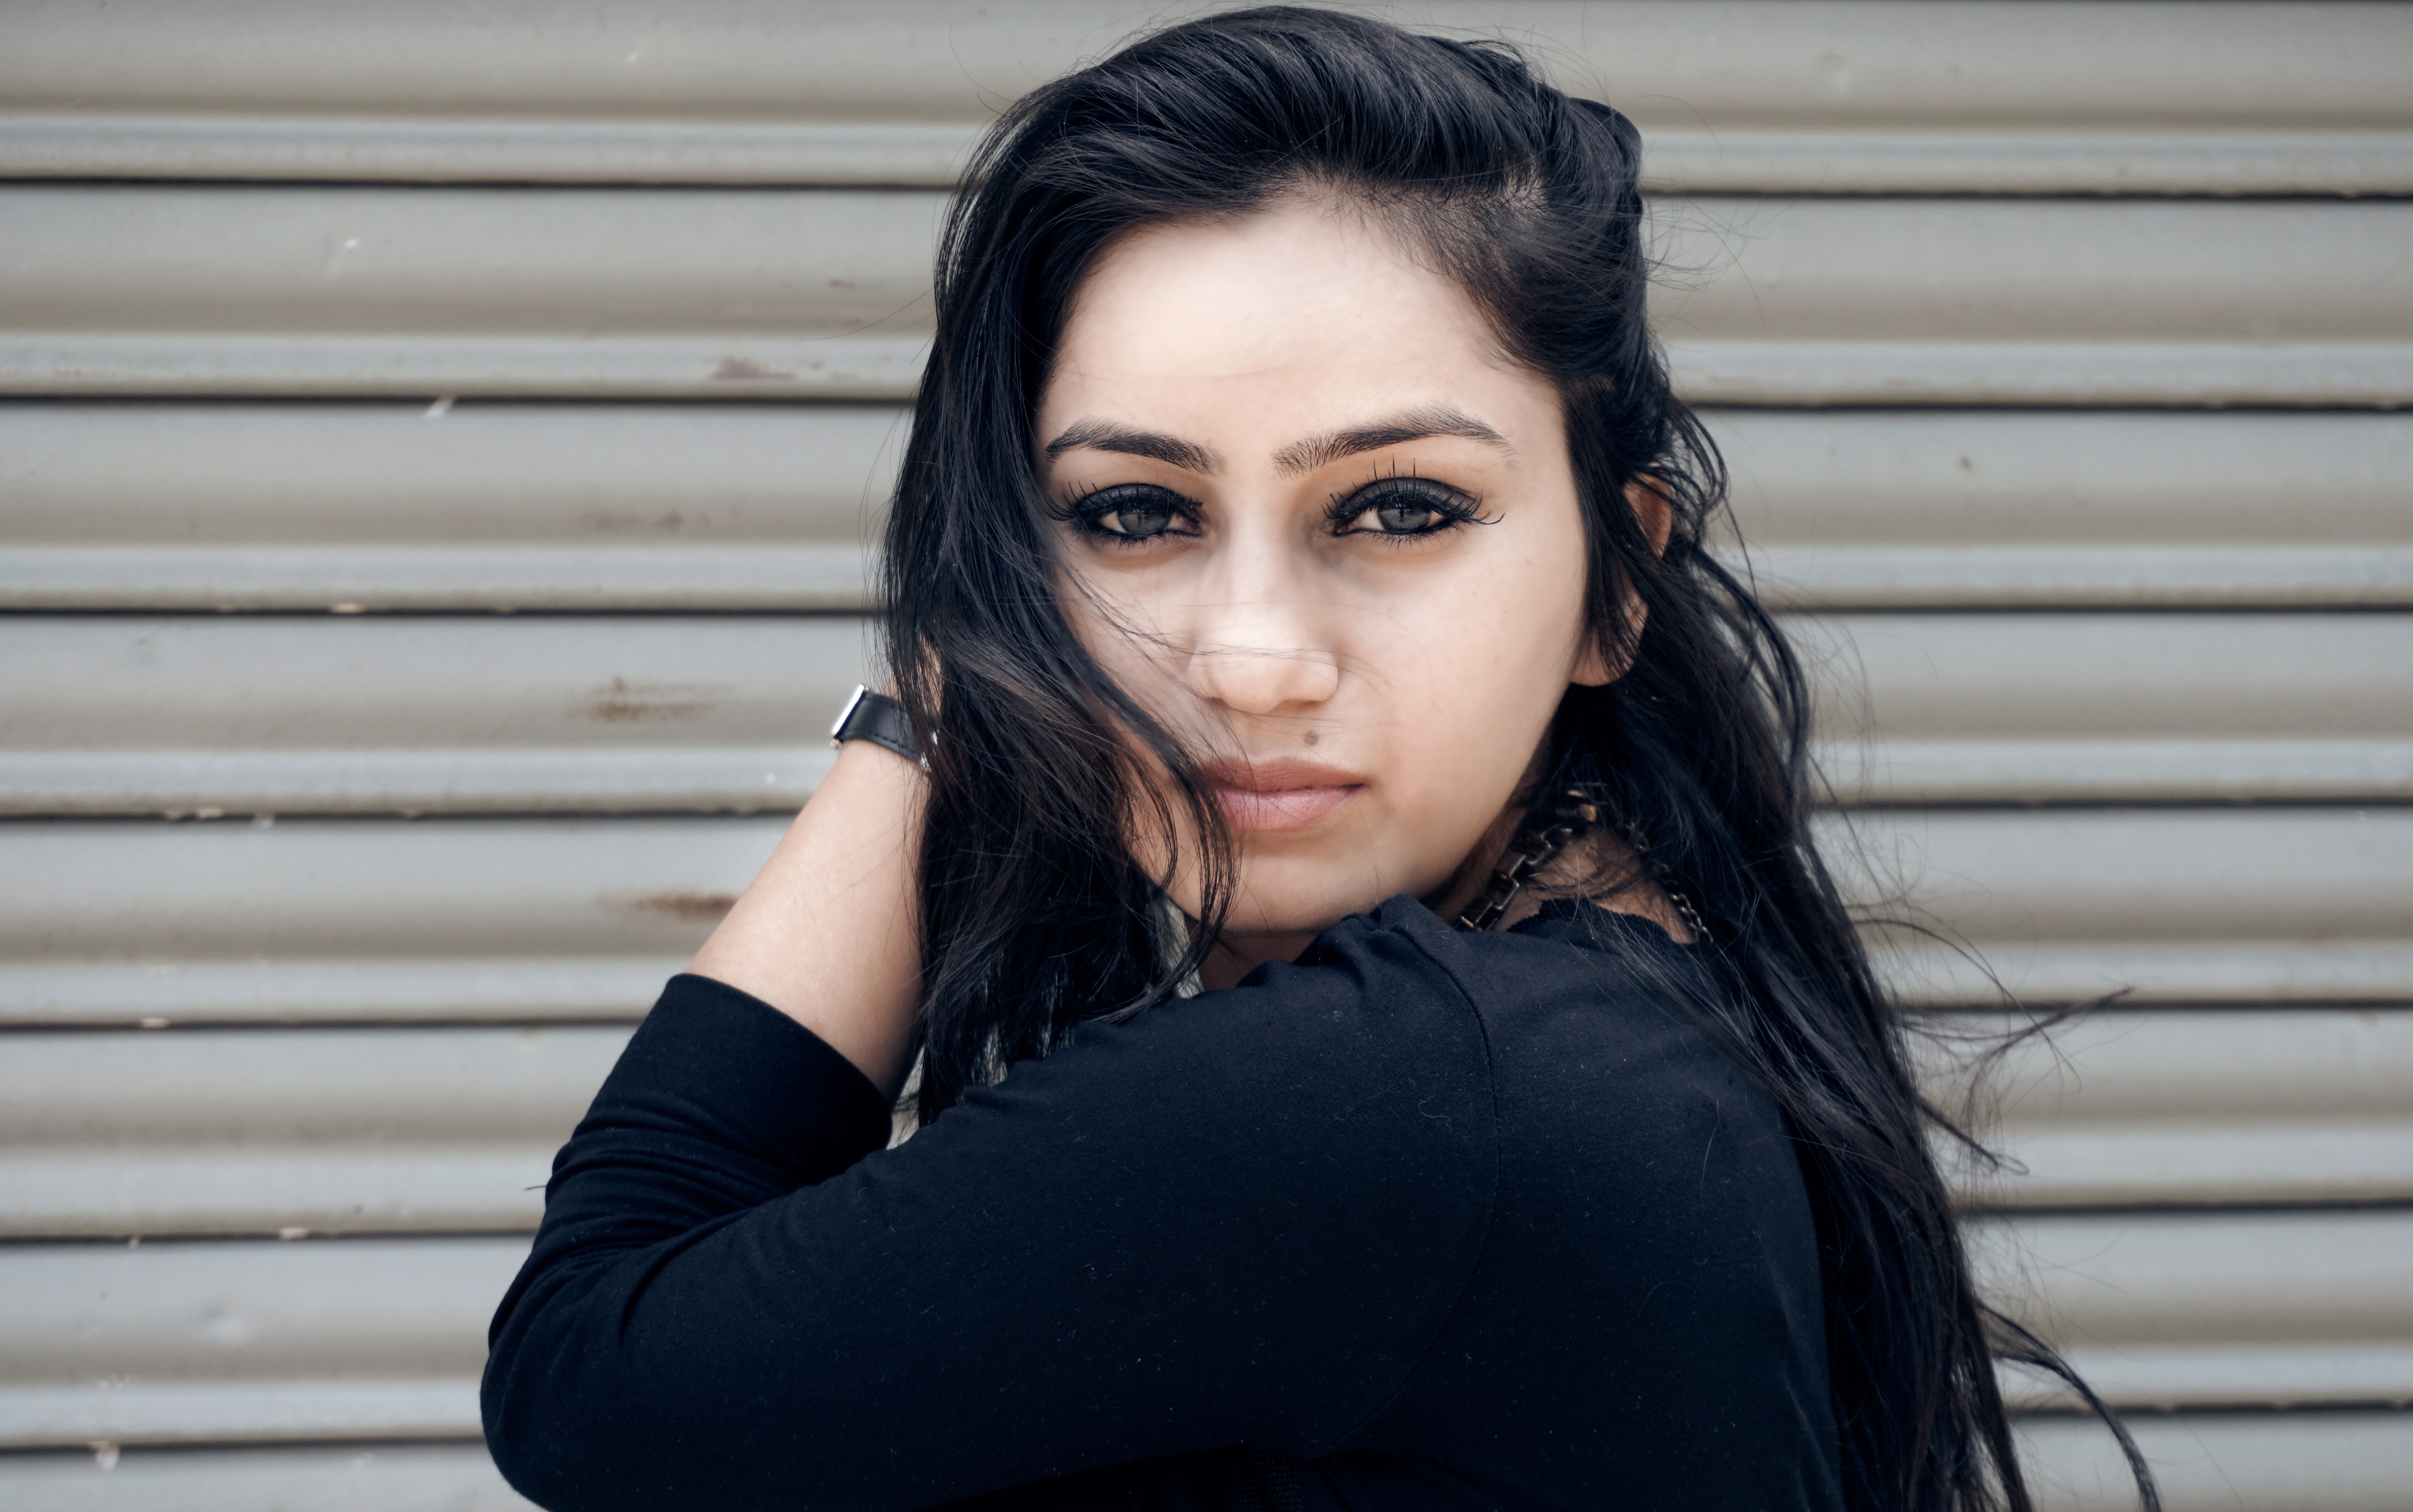
person, girl, woman, hair, photography, portrait, model, care, fashion, black, lady, hairstyle, makeup, long hair, close up, human body, black hair, face, eyes, lovely, eye, smoky, photograph, skin, beauty, style, organ, cosmetics, glamour, abdomen, smokey, photo shoot, brown hair, smoky eyes, portrait photography, art model